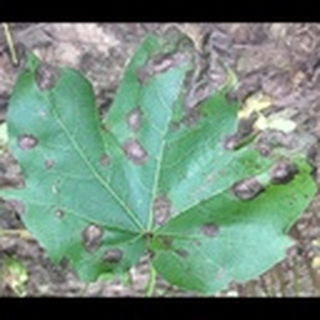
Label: cotton_target_spot